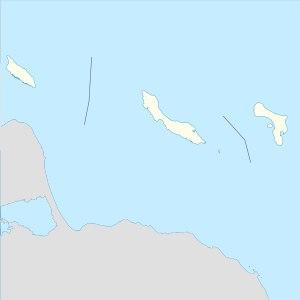
Les Antilles néerlandaises sont un ensemble de six puis cinq îles principales situées dans la mer des Caraïbes existant de 1954 à 2010, officiellement nommé territoires insulaires : Bonaire, Curaçao, Saba, Saint-Eustache, la partie méridionale de l'île de Saint-Martin, ainsi qu'Aruba jusqu'en 1986. Leur capitale est Willemstad, sur l'île de Curaçao.